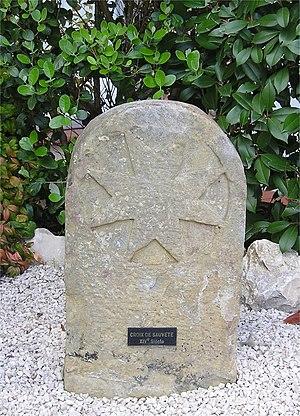
Croix de sauveté de Léguevin du XIVe siècle. Cette croix est située place de la Mairie.
Léguevin est une commune française située dans le département de la Haute-Garonne en région Occitanie.
Une sauveté était, dans le Sud de la France au Moyen Âge, une zone de refuge autour d'une église balisée par plusieurs bornes. À l'intérieur de ce périmètre, il était interdit de poursuivre les fugitifs.